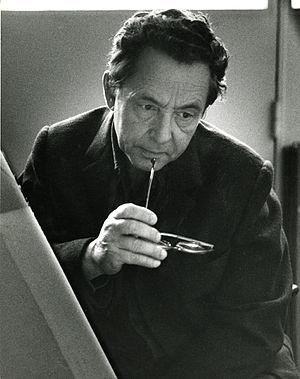
Le fonds Hélène et Édouard Leclerc pour la culture est un fonds privé de dotations d'art contemporain français installé à Landerneau, près de Brest, dans le département du Finistère, en Bretagne.
Hans Hartung, né le 21 septembre 1904 à Leipzig, et mort le 7 décembre 1989 à Antibes, est un peintre français, photographe et architecte d'origine allemande, l'un des plus grands représentants de l'art abstrait. Ses expérimentations techniques extrêmement libres des années 1920 en font aux yeux de nombreux historiens et critiques, et notamment Will Grohmann, le précurseur et le pionnier de nombreux mouvements d’avant-garde qui se développeront dans la seconde moitié du XXᵉ siècle : entre autres les courants dits informels, gestuels, tachistes, lyriques, ainsi que l'action painting.